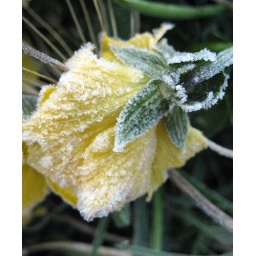
Morning of a really late frost that cause the loss of the stone fruit crop in the Goulburn Valley.